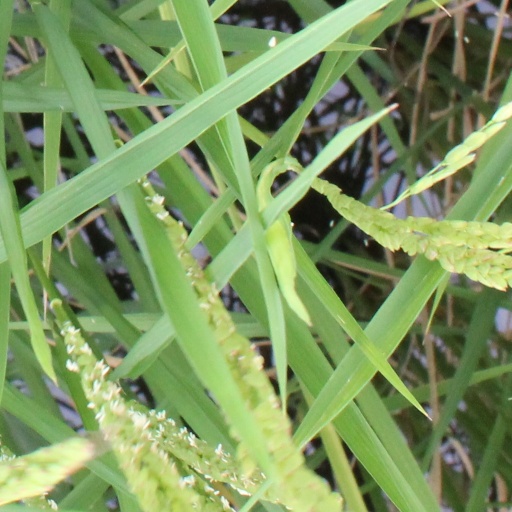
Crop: rice